Brassica oleracea

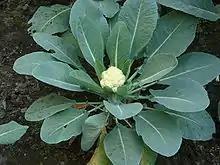
Head of "B. oleracea" Botrytis group (cauliflower) growing

According to the Triangle of U theory, "B. oleracea" is very closely related to five other species of the genus "Brassica". A 2021 study suggests that "Brassica cretica", native to the Eastern Mediterranean, particularly Greece and the Aegean Islands, was the closest living relative of cultivated "B. oleracea", thus supporting the view that its cultivation originated in the Eastern Mediterranean region, with later admixture from other "Brassica" species. Genetic analysis of nine wild populations on the French Atlantic coast indicated their common feral origin, deriving from domesticated plants escaped from fields and gardens.